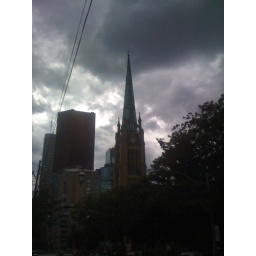
Church clock tower near financial disctrict